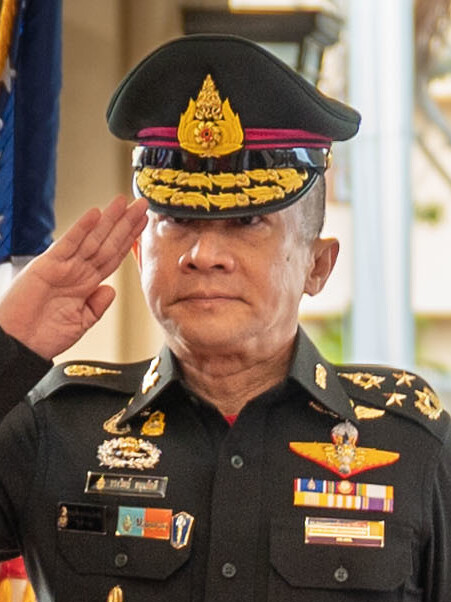
ทรงวิทย์ หนุนภักดี

infobox officeholder
| honorific-prefix = พลเอก
| honorific-suffix = มหาวชิรมงกุฎ|ม.ว.ม.
ประถมาภรณ์ช้างเผือก|ป.ช.
| image = Songwit Noonpakdee.jpg
| imagesize = 200px
| order1 = วุฒิสภาไทย ชุดที่ 12|สมาชิกวุฒิสภา
| term_label1 = สมาชิกโดยตำแหน่ง
| term_start1 = 17 ธันวาคม พ.ศ. 2566
| term_end1 = 10 กรกฎาคม พ.ศ. 2567()
| predecessor1 = พลเอก เฉลิมพล ศรีสวัสดิ์
| order = รายชื่อผู้บัญชาการทหารสูงสุดของไทย|ผู้บัญชาการทหารสูงสุด
| term_start = 1 ตุลาคม พ.ศ. 2566()
| predecessor = พลเอก เฉลิมพล ศรีสวัสดิ์
| father = พลเอก อิสระพงศ์ หนุนภักดี
| mother = คุณหญิง แพทย์หญิงสุมนา หนุนภักดี
| spouse = ปัญญดา หนุนภักดี
| rank = ไฟล์:RTA OF-9 (General).svg|15px พลเอก ไฟล์:RTN OF-9 (Admiral).svg|15px พลเรือเอกไฟล์:RTAF OF-9 (Air Chief Marshal).svg|15px พลอากาศเอก ประกาศสำนักนายกรัฐมนตรี เรื่อง พระราชทานยศทหารเป็นกรณีพิเศษ
| commands = กรมทหารราบที่ 11 รักษาพระองค์กองพลที่ 1 รักษาพระองค์
| branch = ไฟล์:Royal Thai Army Flag.svg|25px กองทัพบกไทย
พลเอก พลเรือเอก พลอากาศเอก ทรงวิทย์ หนุนภักดี (เกิด 7 มิถุนายน พ.ศ. 2508) เป็นทหาร|นายทหารชาวไทย ปัจจุบันดำรงตำแหน่ง รายชื่อผู้บัญชาการทหารสูงสุดของไทย|ผู้บัญชาการทหารสูงสุด และสมาชิกสำนักงานสภาความมั่นคงแห่งชาติ กรรมการสภาลูกเสือไทยอดีต รองผู้บัญชาการทหารสูงสุดและ อดีตสมาชิกวุฒิสภา
== ประวัติ ==
=== ชีวิตส่วนตัว ===
พล.อ. ทรงวิทย์ หนุนภักดี มีชื่อเล่นว่า อ๊อฟ เกิดเมื่อวันที่ 7 มิถุนายน พ.ศ. 2508 เป็นบุตรชายของ อิสระพงศ์ หนุนภักดี|พล.อ. อิสระพงศ์ หนุนภักดี เลขาธิการคณะรักษาความสงบเรียบร้อยแห่งชาติ อดีตรัฐมนตรีว่าการกระทรวงมหาดไทยของไทย|รัฐมนตรีว่าการกระทรวงมหาดไทย และอดีตรายพระนามและชื่อผู้บัญชาการทหารบกไทย|ผู้บัญชาการทหารบก กับคุณหญิง พญ.สุมนา หนุนภักดี (สกุลเดิม: วิชพันธ์) เขามีศักดิ์เป็นหลานปู่ของฉัตร หนุนภักดี|พล.ต.ท. ฉัตร หนุนภักดี อดีตรองผู้บัญชาการกองบัญชาการตำรวจนครบาล|ตำรวจนครบาล, หลานอาของคุณหญิงวรรณี คราประยูร และหลานอาของ พล.อ. ชัยณรงค์ หนุนภักดี อดีตรองผู้บัญชาการทหารสูงสุด พล.อ.ชัยณรงค์ หนุนภักดี อดีตรอง ผบ.สส. ถึงแก่อนิจกรรมด้วยวัย 83 ปี พล.อ. ทวีศักดิ์ หนุนภักดี อดีตรองกรรมการผู้จัดการ บริษัท นวนคร จำกัด (มหาชน)
=== การศึกษา ===
พล.อ. ทรงวิทย์ หนุนภักดี เข้าศึกษาในโรงเรียนเตรียมทหาร รุ่นที่ 24 ก่อนไปจบการศึกษาที่:en:Virginia_Military_Institute|สถาบันการทหารเวอร์จิเนีย จากสหรัฐ ส่องประวัติ'ผบ.เหล่าทัพ'ชุดใหม่ 'ตท.23-ตท.24' ผงาดคุมกองทัพ
== การทำงาน ==
พล.อ. ทรงวิทย์ หนุนภักดี เคยดำรงตำแหน่ง ดังนี้
# ผู้บังคับการกรมทหารราบที่ 11 รักษาพระองค์
# ผู้บัญชาการกองพลที่ 1 รักษาพระองค์ โผทหารกลางปี 61 "ทรงวิทย์ หนุนภักดี" ผงาดนั่ง ผบ.พล 1 คุมกำลังเมืองหลวง
# รองแม่ทัพภาคที่ 1 เปิดตัว พล.อ.ทรงวิทย์ หนุนภักดี ผบ.ทสส.
# รองเสนาธิการทหารบก โปรดเกล้าฯ 792 นายทหาร
# หัวหน้าคณะนายทหารฝ่ายเสนาธิการประจำผู้บัญชาการทหารบก
ต่อมาจึงย้ายไปอยู่กองบัญชาการกองทัพไทย รับตำแหน่งรองผู้บัญชาการทหารสูงสุด โปรดเกล้าฯแต่งตั้งนายทหาร 765 ตำแหน่ง เชิงชายเป็นผบ.ทร.-อลงกรณ์นั่งผบ.ทอ. กระทั่งวันที่ 23 สิงหาคม พ.ศ. 2566 สภากลาโหมจึงมีมติเลือกเขาให้ดำรงตำแหน่งผู้บัญชาการทหารสูงสุดสืบต่อจาก เฉลิมพล ศรีสวัสดิ์|พล.อ. เฉลิมพล ศรีสวัสดิ์ นายกฯ เคาะโผทหาร "เจริญชัย"ผงาด ผบ.ทบ. "ทรงวิทย์" ผบ.ทสส. ทร.ยังไม่ลงตัว สัปดาห์ถัดมา มีพระบรมราชโองการโปรดเกล้าฯ แต่งตั้งพลเอกทรงวิทย์เป็นผู้บัญชาการทหารสูงสุดอย่างเป็นทางการ ประกาศสำนักนายกรัฐมนตรี เรื่อง ให้นายทหารรับราชการ นอกจากนี้ยังมีพระบรมราชโองการโปรดเกล้าฯ พระราชทานยศพลเรือเอก และพลอากาศเอก ให้พล.อ. ทรงวิทย์เป็นกรณีพิเศษตั้งแต่วันที่ 4 มิถุนายน พ.ศ. 2567ราชกิจจานุเบกษา, ประกาศสำนักนายกรัฐมนตรี เรื่อง พระราชทานยศทหารเป็นกรณีพิเศษ, เล่ม ๑๔๑ ตอนที่ ๒๖ ข หน้า ๒, ๖ มิถุนายน ๒๕๖๗
ในวิกฤตการณ์การเมืองไทย พ.ศ. 2556–2557 เขานำทหารไปช่วยนักศึกษามหาวิทยาลัยรามคำแหง ที่ตกอยู่ในวงล้อมการปะทะ รวมทั้งได้เข้าช่วยเหลือนักข่าวที่ติดอยู่ในป้อมตำรวจจากเหตุปะทะบริเวณแยกหลักสี่

ในปี พ.ศ. 2560 รับตำแหน่งผู้บัญชาการกองผสมในริ้วขบวนในพระราชพิธีถวายพระเพลิงพระบรมศพพระบาทสมเด็จพระมหาภูมิพลอดุลยเดชมหาราชฯ|ริ้วขบวนที่ 3 ในพระราชพิธีถวายพระเพลิงพระบรมศพพระบาทสมเด็จพระมหาภูมิพลอดุลยเดชมหาราช บรมนาถบพิตร|พระราชพิธีถวายพระเพลิงพระบรมศพ พระบาทสมเด็จพระมหาภูมิพลอดุลยเดชมหาราช บรมนาถบพิตร
ในปี พ.ศ. 2562 รับตำแหน่งผู้บัญชาการกองผสมในกระบวนพยุหยาตราสถลมารค ในพระราชพิธีบรมราชาภิเษก พุทธศักราช 2562|พระราชพิธีบรมราชาภิเษก พระบาทสมเด็จพระวชิรเกล้าเจ้าอยู่หัว
นอกจากนี้เขายังเป็นกรรมการ บางจาก คอร์ปอเรชั่น|บริษัท บางจาก คอร์ปอเรชั่น จำกัด (มหาชน) รองประธานกรรมการ เบอร์ลี่ ยุคเกอร์|บริษัท เบอร์ลี่ ยุคเกอร์ จำกัด (มหาชน) และเคยเป็นกรรมการการยาสูบแห่งประเทศไทย รายงานประจำปี 2562 - การยาสูบแห่งประเทศไทย
== เครื่องราชอิสริยาภรณ์ ==
ราชกิจจานุเบกษา, พระบรมราชโองการ ประกาศ เรื่อง พระราชทานเครื่องราชอิสริยาภรณ์อันเป็นที่เชิดชูยิ่งช้างเผือกและเครื่องราชอิสริยาภรณ์อันมีเกียรติยศยิ่งมงกุฎไทย ชั้นสายสะพาย ประจำปี ๒๕๖๖, เล่ม ๑๔๐ ตอนพิเศษ ๔ ข หน้า ๒๓, ๒๒ พฤศจิกายน ๒๕๖๖
ราชกิจจานุเบกษา, ประกาศสำนักนายกรัฐมนตรี เรื่อง พระราชทานเครื่องราชอิสริยาภรณ์อันเป็นที่เชิดชูยิ่งช้างเผือกและเครื่องราชอิสริยาภรณ์อันมีเกียรติยศยิ่งมงกุฎไทย ประจำปี ๒๕๖๓, เล่ม ๑๓๘ ตอนพิเศษ ๑ ข หน้า ๘๗, ๒๒ มกราคม ๒๕๖๔
ราชกิจจานุเบกษา, ประกาศสำนักนายกรัฐมนตรี เรื่อง พระราชทานเหรียญพิทักษ์เสรีชน, เล่ม ๑๐๙ ตอนที่ ๑๓๓ ง ฉบับพิเศษ หน้า ๒๕, ๑๔ ตุลาคม ๒๕๓๕
ราชกิจจานุเบกษา, ประกาศสำนักนายกรัฐมนตรี เรื่อง พระราชทานเหรียญราชการชายแดน, เล่ม ๑๑๐ ตอนที่ ๑๕๘ ง ฉบับพิเศษ หน้า ๒, ๑๑ ตุลาคม ๒๕๓๖
ราชกิจจานุเบกษา, ประกาศสำนักนายกรัฐมนตรี เรื่อง พระราชทานเหรียญจักรมาลาและเหรียญจักรพรรดิมาลา, เล่ม ๑๒๒ ตอนที่ ๑๑ ข หน้า ๑๕, ๒๓ กรกฎาคม ๒๕๔๘
== อ้างอิง ==
หมวดหมู่:ทหารบกชาวไทย
หมวดหมู่:ผู้บัญชาการทหารสูงสุดไทย
หมวดหมู่:สกุลหนุนภักดี